Barbara Wold

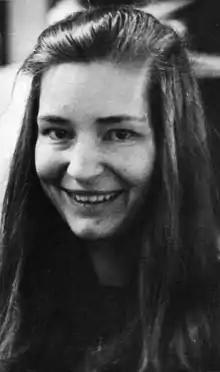
Wold in 1986

In 1981, Wold returned to Caltech as an assistant professor in the Biology department. She was promoted to associate professor in 1988 and full professor in 1996, holding the position until 2002. She became Bren Professor of Molecular Biology as of 2003.